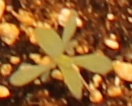
Label: Kochia